British Rail Class 170

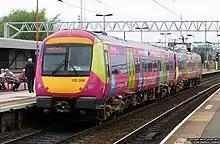
Central Trains Class 170 at in August 2003

South West Trains (SWT) acquired a fleet of eight two-car Class 170/3 units in 2000 (later to nine units supplemented by ex-Southern 170392), to supplement its existing fleet. Units operated on to , to , Southampton local services, and occasionally on services to , though this was not a regular route for these units, as they do not feature end gangways, making it difficult to provide trolley services, and they lacked selective door opening for the short platforms at stations on the route west of Salisbury. All but one of these units were transferred to First TransPennine Express at the end of 2006, in exchange for some Express Sprinters. Unit 170392 was transferred back to its original intended operator Southern and has since been reclassified and renumbered from 170392 to 171730.